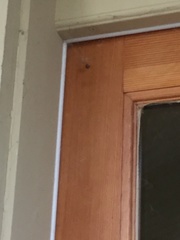
Species: Parasteatoda_tepidariorum